Mirepeisset

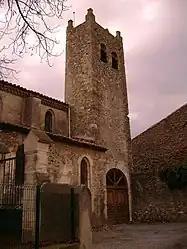
The church in Mirepeisset

Mirepeisset is a commune in the Aude department in southern France.